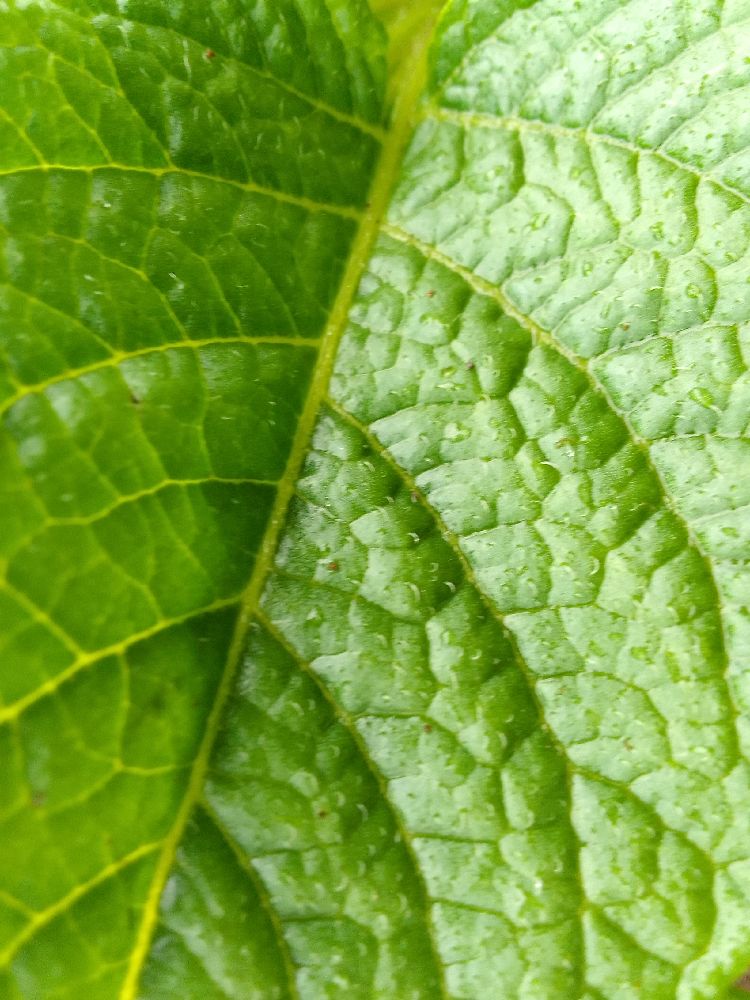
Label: Healthy